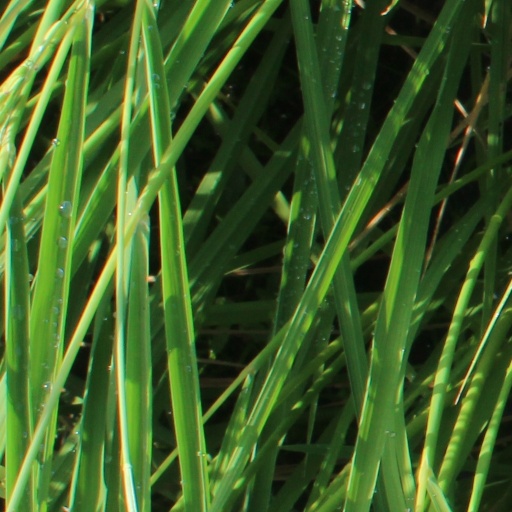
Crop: rice